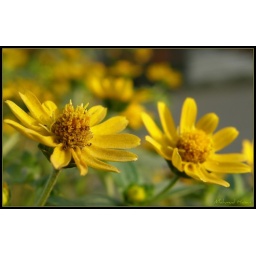
Depth of field in the field of flower